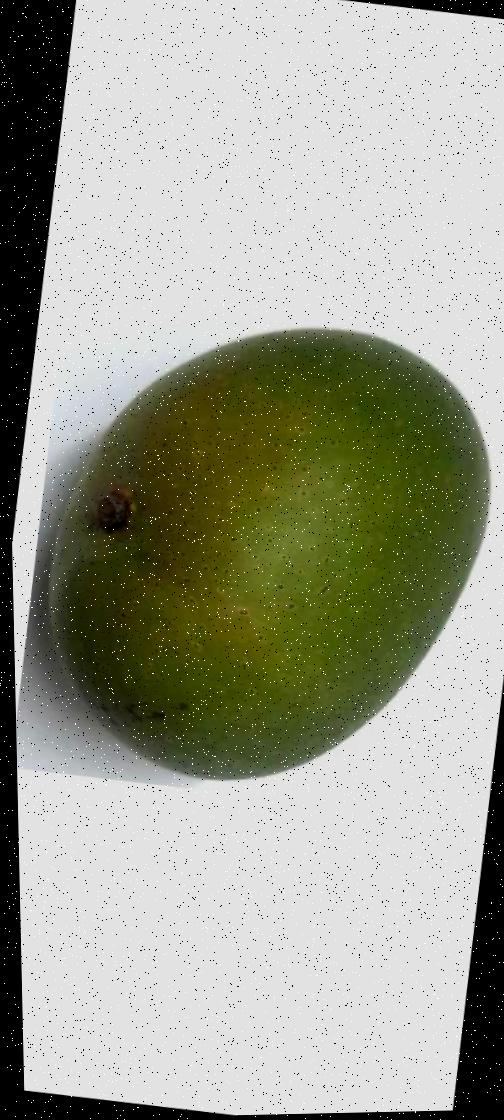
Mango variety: Ashshina Zhinuk